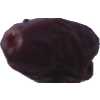
Label: dates